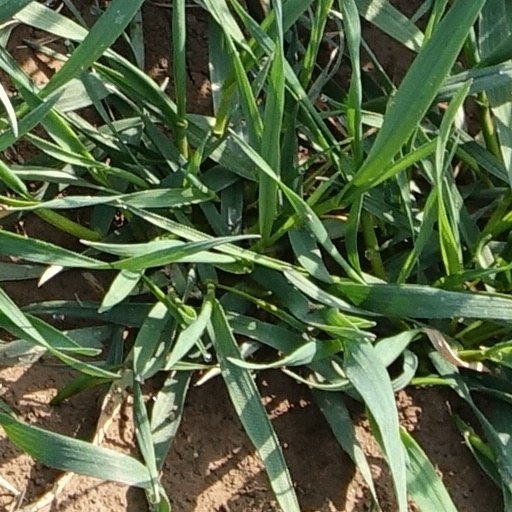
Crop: wheat